Typhoon Mangkhut

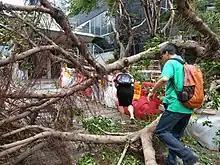
People climb over trees to go to work the morning after Typhoon Mangkhut near Immigration Tower in Wan Chai

Mangkhut was the most intense typhoon to strike Hong Kong since Typhoon Ellen in 1983; the highest typhoon warning signal No. 10 remained in place for ten hours. An hourly mean wind of and gusts up to were recorded at the Hong Kong Observatory in Tsim Sha Tsui, while on Cheung Chau island these figures reached 157 (98) and respectively. The strongest winds in Hong Kong near sea level were recorded at the remote Waglan Island, with ten-minute sustained winds of gusting up to 220 km/h (137 mph). These winds caused the territory's many skyscrapers to sway and shattered glass windows; notably, the curtain walls of the Harbour Grand Kowloon were blown out by the winds. A construction elevator shaft on a high-rise under construction in Tai Kok Tsui collapsed onto an adjacent building, which had to be evacuated by police. Many roads were blocked by fallen trees and other debris, including major arteries such as Lockhart Road in Wan Chai and Kam Sheung Road, and service on the Mass Transit Railway (MTR) was halted on all above-ground sections of track.